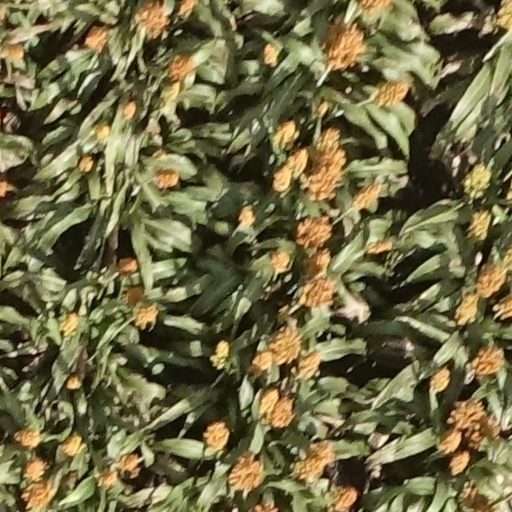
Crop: sorghum